Haji Gara (film)

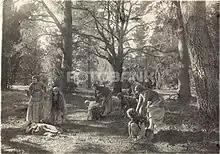

Haji Gara is a 1929 Soviet adventure comedy-drama produced by the Azgoskino film studio, which is an adaptation of the play of the same name by Mirza Fatali Akhundov.